Helmut Maucher

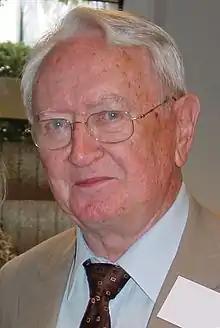
Maucher in 2007

Helmut Oswald Maucher (9 December 1927 – 5 March 2018) was a German businessman. He served as the CEO of Nestlé from 1981 to 1997. He joined the company at a young age, completing an apprenticeship at the Nestlé SA factory in Eisenharz, Germany just after finishing high school. He served as honorary chairman of Nestlé SA, Vevey, Switzerland, having been elected to that position by the board after relinquishing its chairmanship in May 2000.